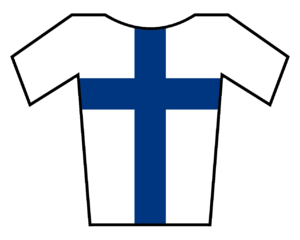
Ronde van Drenthe for kvinder 2019 / Startliste
Finske mesterskab i landevejscykling for damer
Den 13. udgave af Ronde van Drenthe blev afholdt den 17. marts 2019. Det var den anden konkurrence i UCI Women's World Tour 2019. Løbet blev vundet af italienske Marta Bastianelli fra Team Virtu Cycling Women.